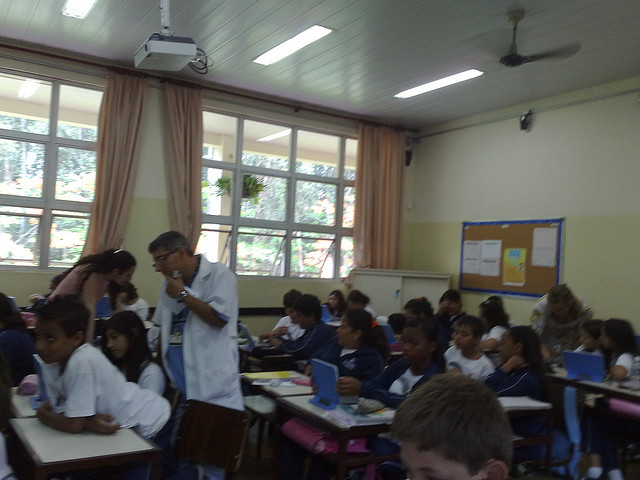
user: Given an image and a question. Answer the question in a short answer. Question: Why might one assume this is a private school? Short Answer:
assistant: uniform